Shining Path

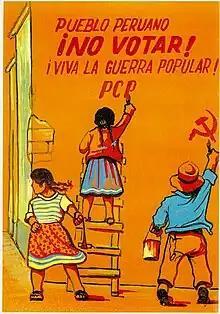
Shining Path poster supporting an electoral boycott

The Shining Path was founded in 1969 by Abimael Guzmán, a former university philosophy professor (his followers referred to him by his nom de guerre Presidente Gonzalo), and a group of 11 others. Guzmán was heavily influenced by a trip to China and admired the teachings of Mao Zedong. His teachings created the foundation of its militant Maoist doctrine. It was an offshoot of the Peruvian Communist Party – Red Flag, which itself split from the original Peruvian Communist Party founded by José Carlos Mariátegui in 1928.